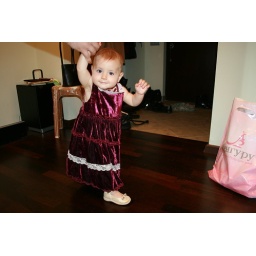
Aliya in red dress